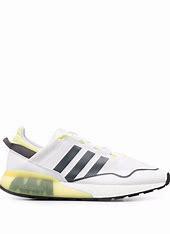
Brand: Adidas
Model: ZX 2K